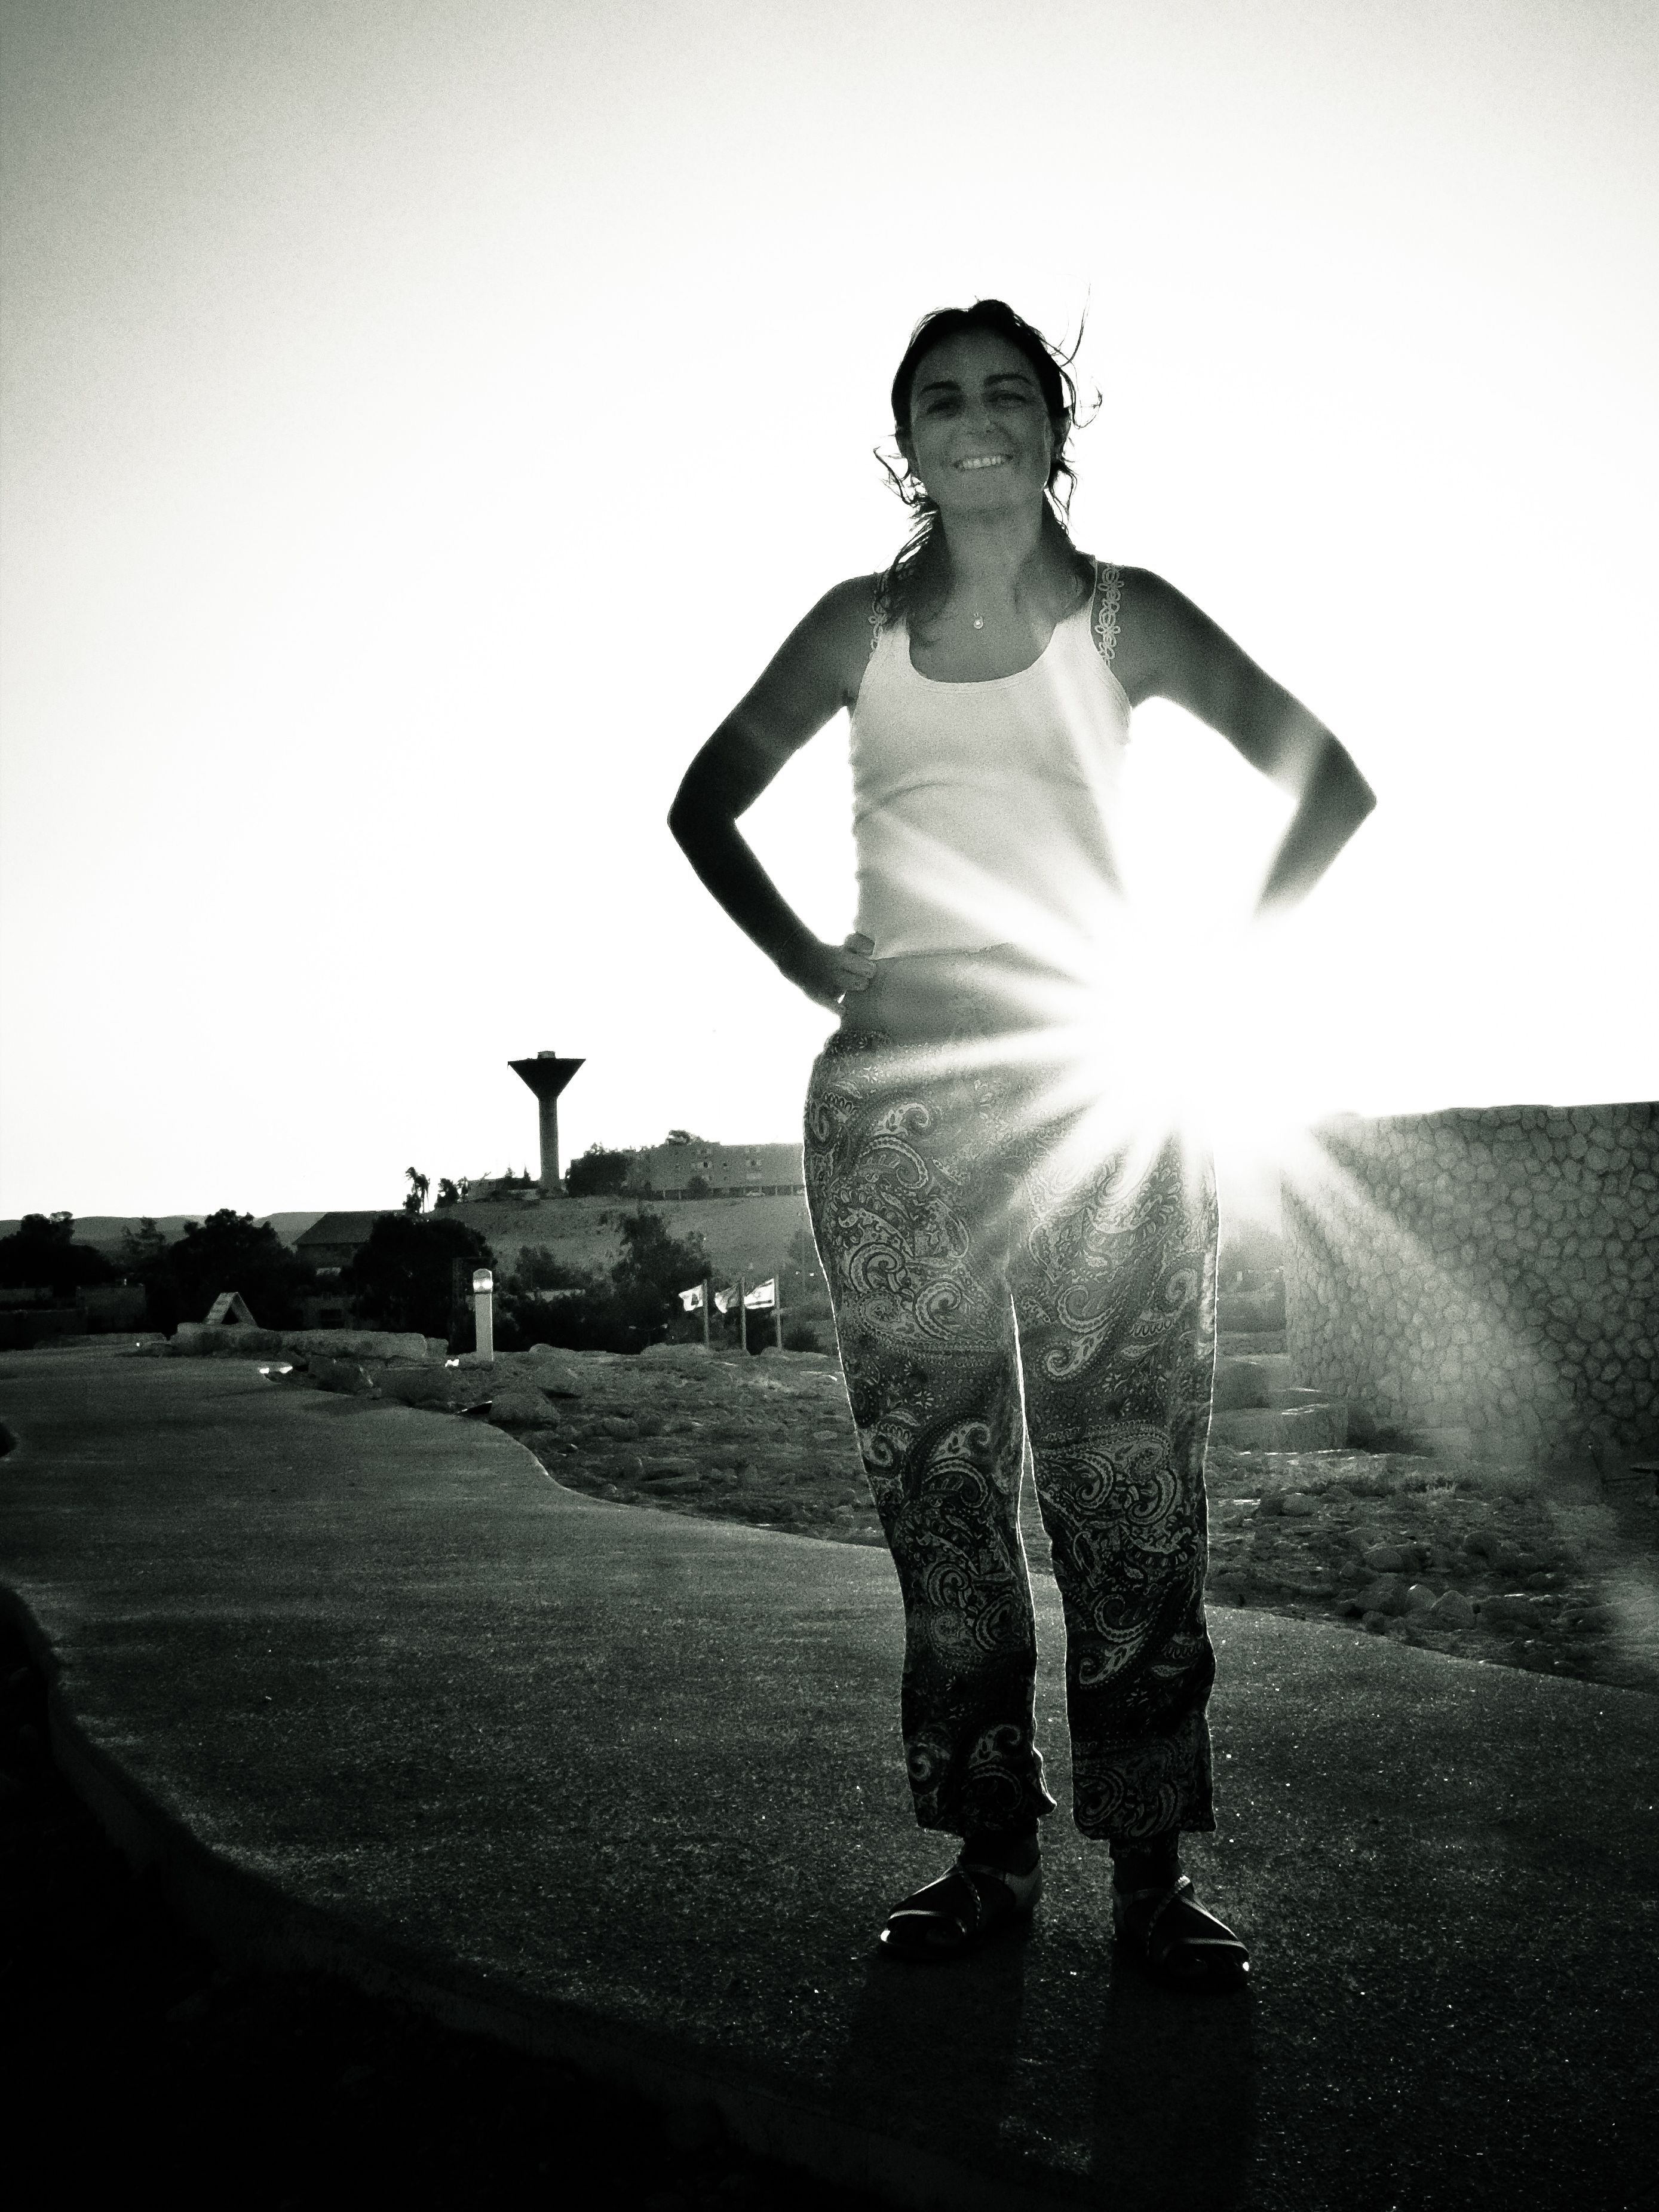
silhouette, light, black and white, sun, sunset, trail, white, photography, evening, portrait, sitting, shadow, darkness, sunburst, black, monochrome, bw, blackandwhite, flare, dress, x100, photograph, rays, sunrays, fuji, x100s, photo shoot, monochrome photography, film noir, human positions